Mandsaur district

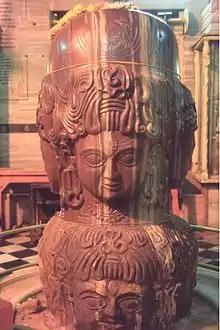
Idol of Lord Pashupatinath in Mandsaur

Mandsaur district is a district of Madhya Pradesh state in central India. The town of Mandsaur is the administrative headquarters of the district. The ancient Pashupatinath temple is situated in Mandsaur. Large quantities of opium are produced in Mandsaur district.